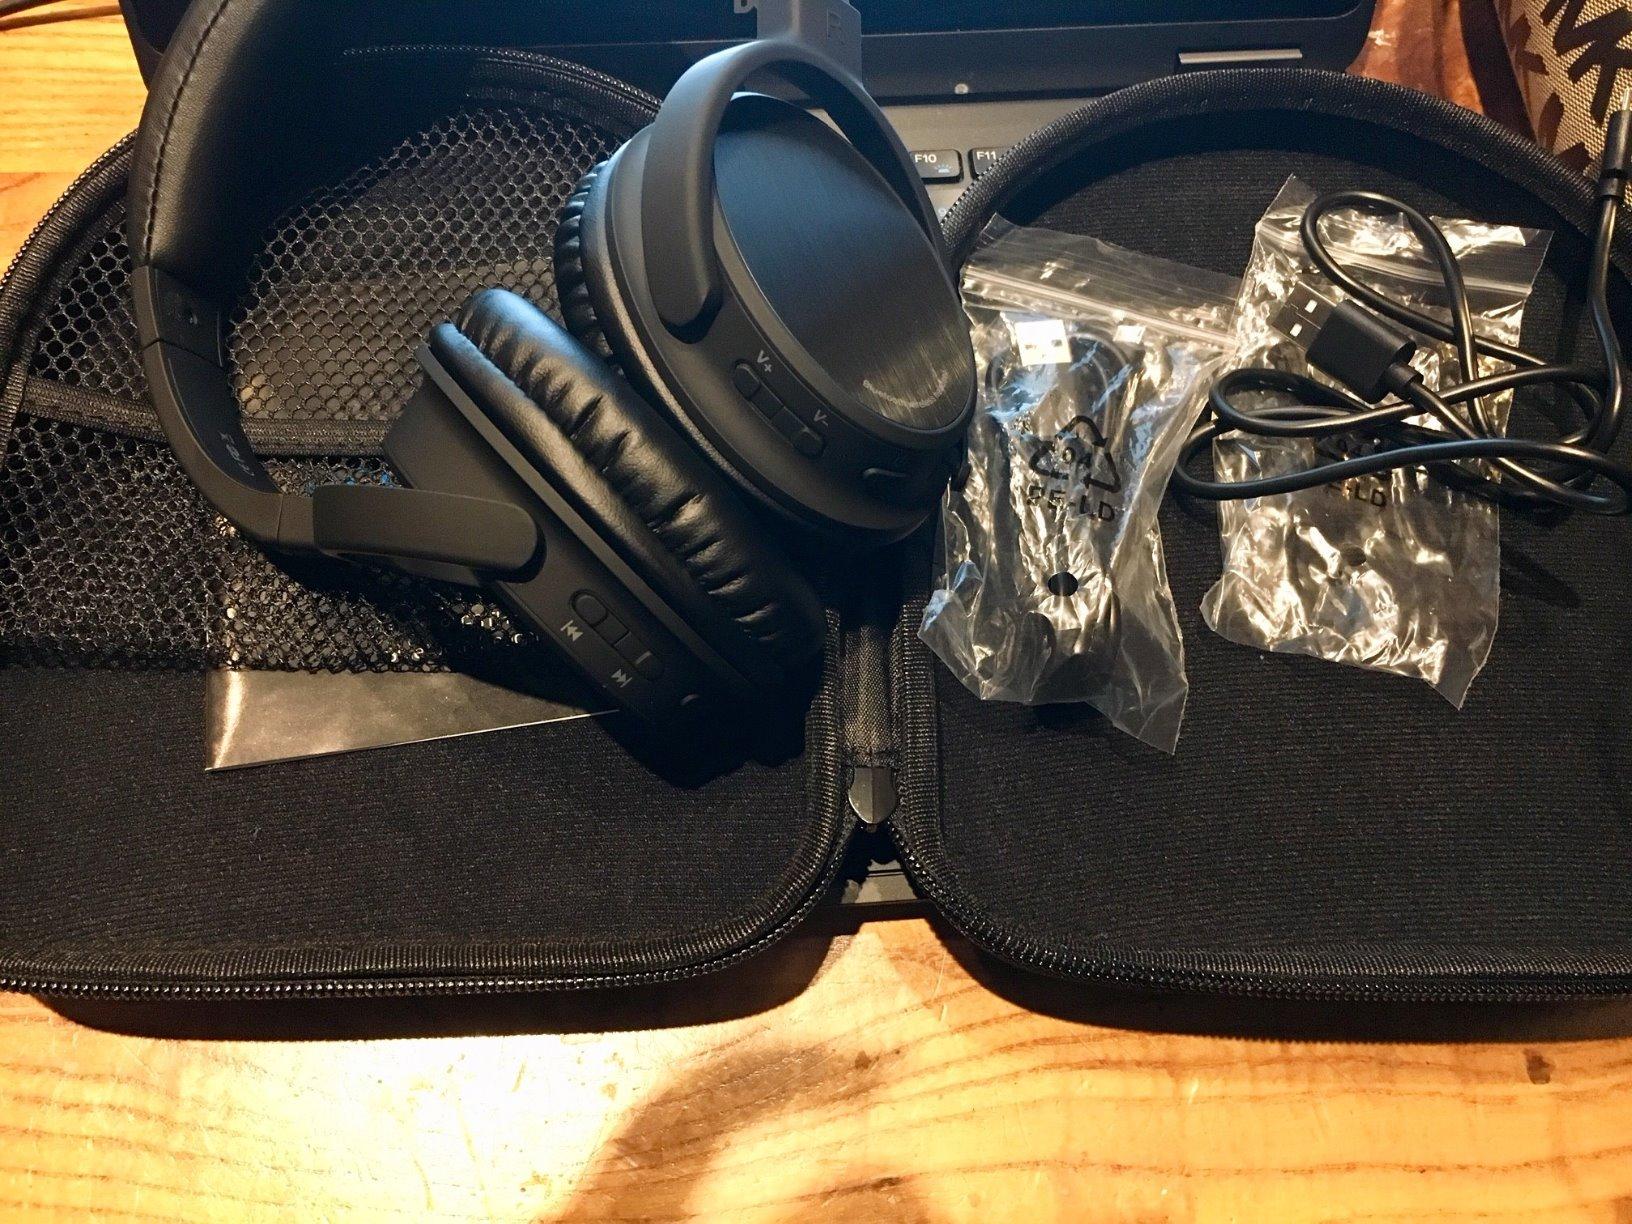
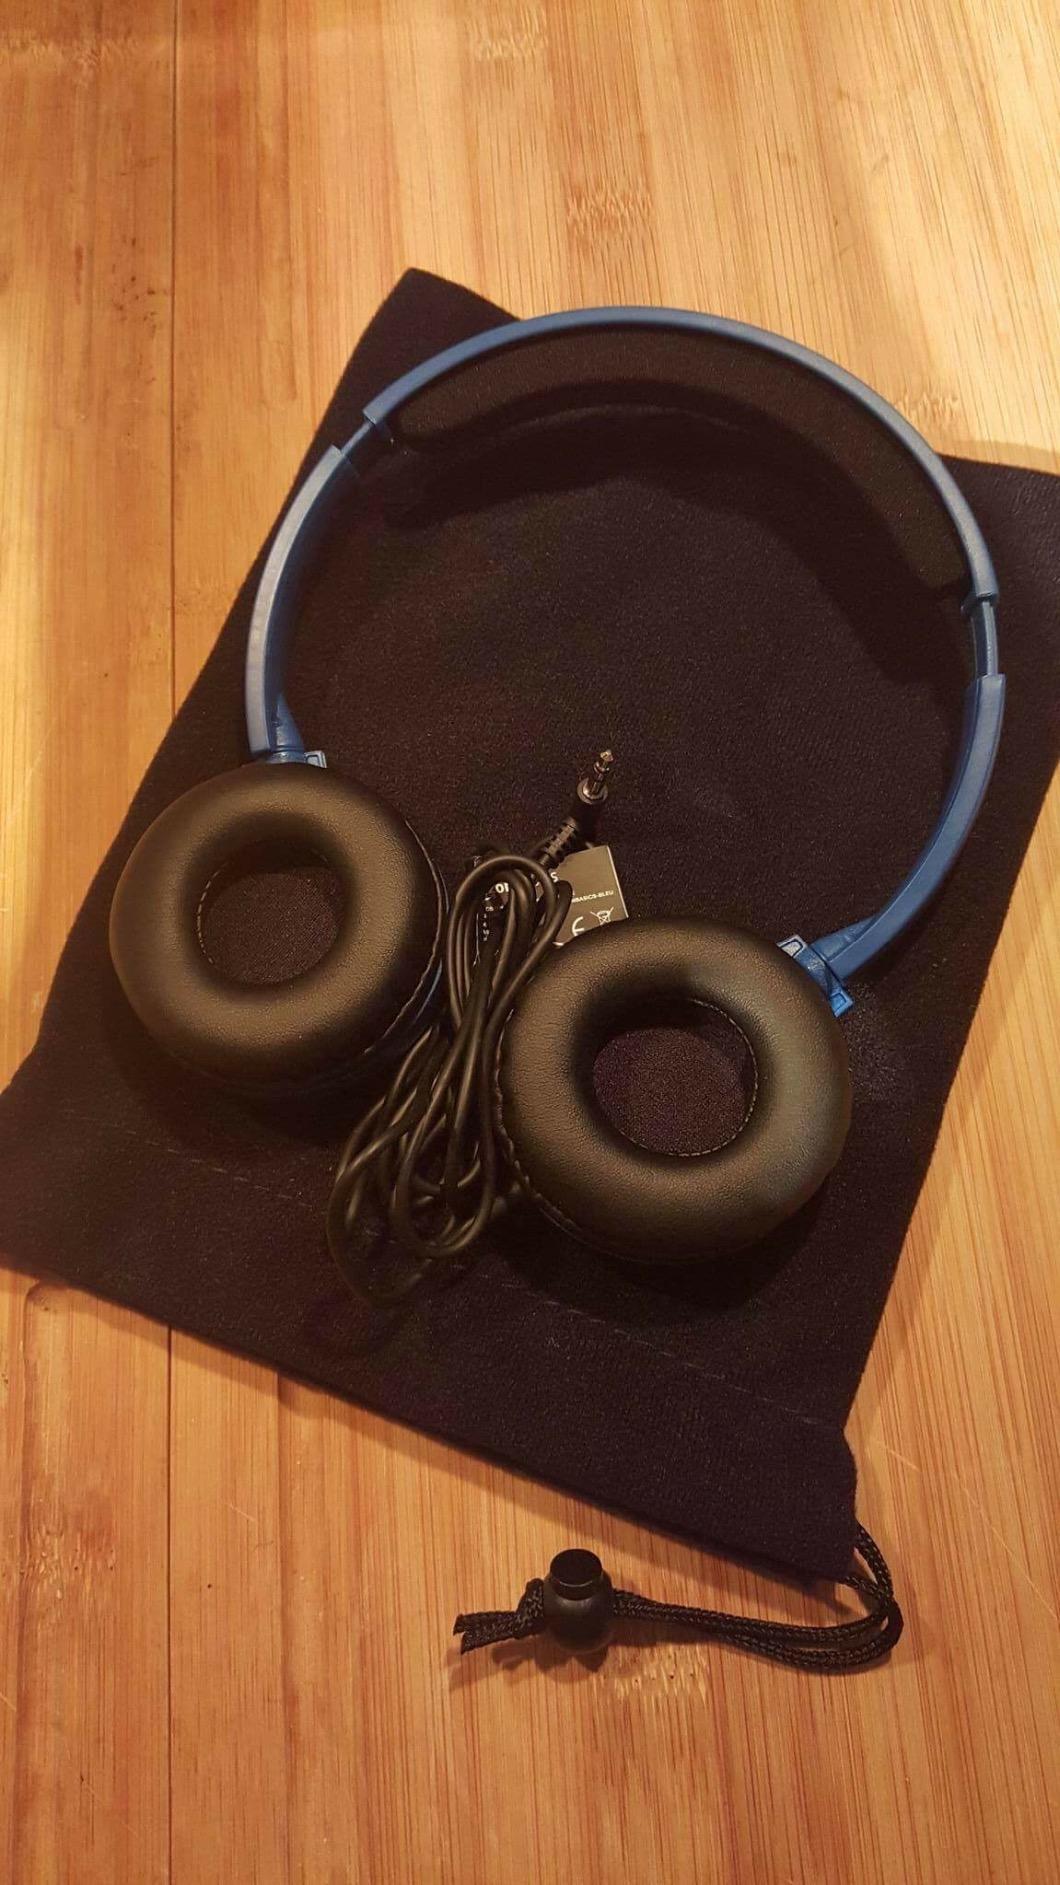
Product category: headphones
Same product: no